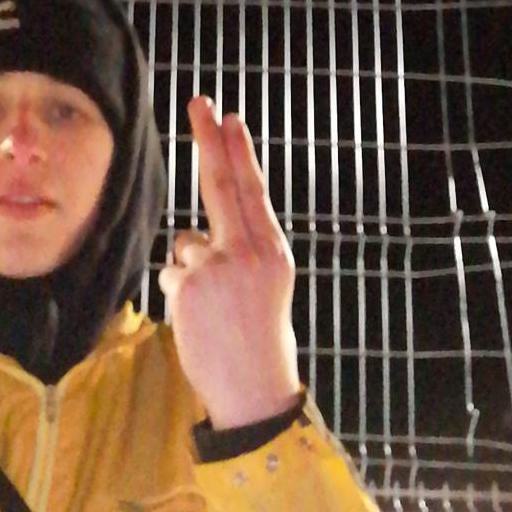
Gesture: two_up_inverted